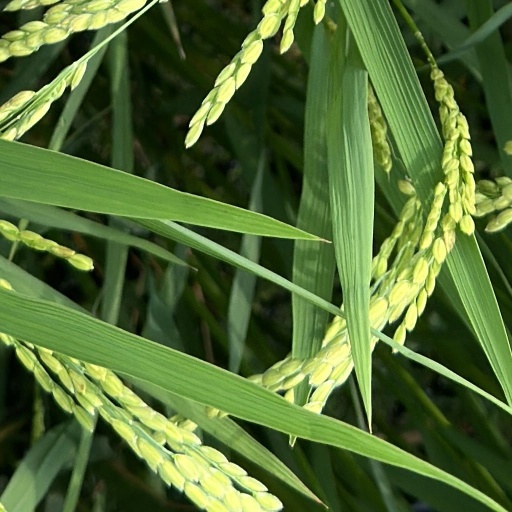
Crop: rice